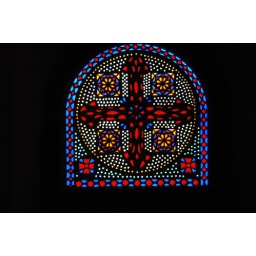
Stained glass window in a Coptic church in Cairo